Origins of the labor movement in Spain

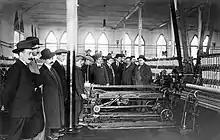
Students viewing a self-acting spinning machine at the Trinxet textile factory in Hospitalet de Llobregat in 1914. AFB3-117

In 1834 the workers in the textile sector complained again to the captain general of Catalonia about the employers' practice of lengthening the length of the pieces or reducing their wages. The Factory Commission responded that the workers "loaf", waste time eating sandwiches and drinking wine, in addition to denying that the bosses were cutting wages "at least in general." The captain general brought together two representatives from the Factory Commission and two from the Board of Commerce to recommend that instead of lengthening the length of the pieces when there was a crisis, they reduce the working days per week. The same demand was repeated in 1835 although this time the Board of Trade, after insisting on the principle of "freedom of contract" between the "manufacturer" and the "operator", recognized the low wages and that "indeed, a few manufacturers have demanded greater draft of the current to the fabrics". During the Burning of the Monasteries in July and August, the Bonaplata Factory was burned by the rioters, "convinced that the mechanical looms decreased the production of manual labor," according to the governor, General Pastor. Four workers were shot as alleged perpetrators and many others were sentenced to prison terms. In addition, the civil governor established work bases that included a factory inspection commission to which the workers should direct their complaints, suffering "the penalty of eight days of arrest" for workers who instead of going to it "moved a question in the field, factory or outside of it on the pretext that the manufacturer does not comply with what was ordered" in the work bases, and that if they repeated "they will be expelled from this city as a wayward man and harmful to society, notice will be circulated to all manufacturers so that they do not admit them to their factories, and if their actions give rise to a riot or riot, they will be handed over to the competent court as a disruptor of public order." After the fire at the Bonaplata factory, there were other cases of machine destruction, such as in Sabadell in 1836.